Parental care

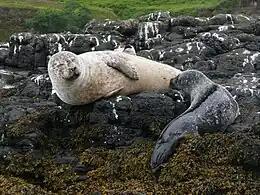
Harbour seal mother suckling its young

Reptiles provide less parental care than other tetrapods. When it does occur, it is usually female-only or biparental care. Many species within this group produce offspring that are self-sufficient, and are able to regulate their body temperatures and forage for themselves immediately after birth, thereby eliminating the need for parental care. Maternal care exists in crocodilians, where the mother assists hatchlings by transporting them in her mouth from the nest to the water. She may stay with the young for up to several months. Parental behavior have also been observed in Cunningham's skink, a viviparous lizard that protects its offspring against predators.